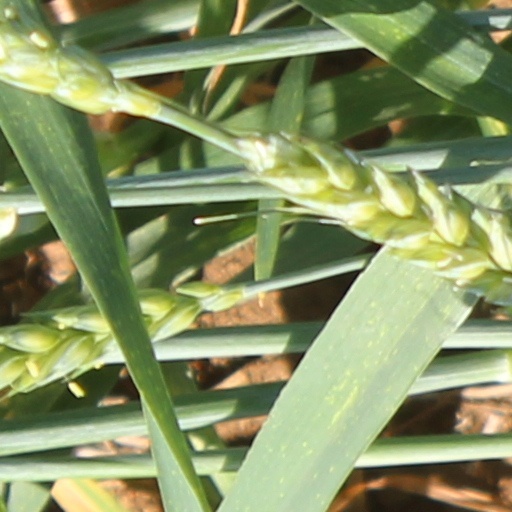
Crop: wheat